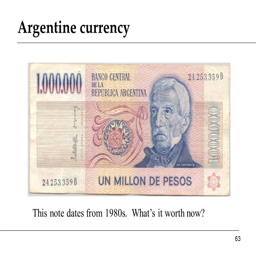
currency this note dates from 1980s .